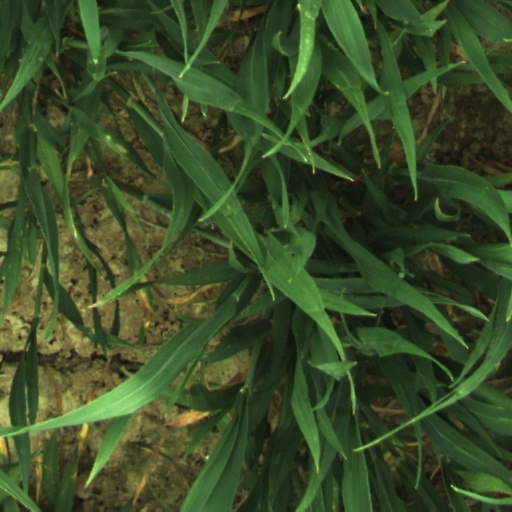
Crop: wheat